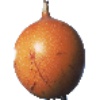
Label: Granadilla 1